Click chemistry

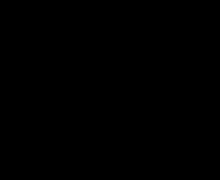
The SPAAC vs SpANC reaction

Because this reaction is metal-free and proceeds with fast kinetics (k2 as fast as 60 1/Ms, faster than both the CuAAC or the SPAAC) SPANC can be used for live cell labeling. Moreover, substitution on both the carbon and nitrogen atoms of the nitrone dipole, and acyclic and endocyclic nitrones are all tolerated. This large allowance provides a lot of flexibility for nitrone handle or probe incorporation.